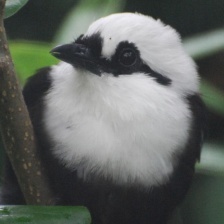
Species: SAMATRAN THRUSH
Scientific name: MYOPHONUS CASTANEUS